Erik Colban

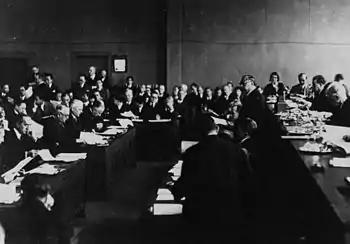

In 1930 Colban returned to the Foreign Service as envoy to Paris and Brussels and Luxembourg. He remained in touch, however, with the League of Nation environment and became the Norwegian delegate to the disarmament conference and to the League's annual sessions. Moreover, he was actively engaged in the Manchuria conflict. Colban left the League of Nations in 1934, when he was appointed as envoy to London (Ambassador from 1942).